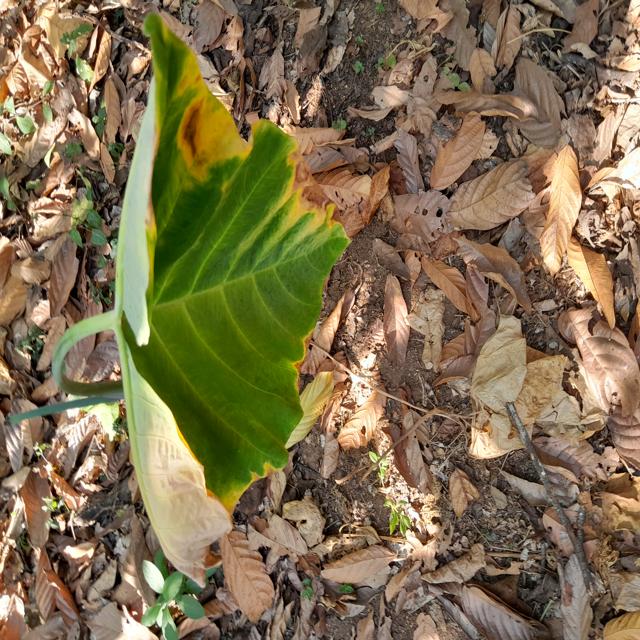
Label: Mid_Blight